Retenez Moi...Ou Je Fais Un Malheur

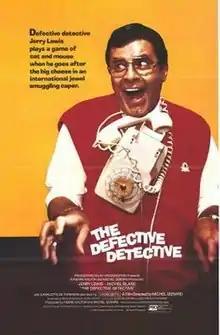
Theatrical release poster

Retenez Moi...Ou Je Fais Un Malheur is a 1984 French comedy film directed by Michel Gerard and starring Jerry Lewis, Michel Blanc, and Charlotte de Turckheim. It was released on January 11, 1984 in France by the Gaumont Distribution.